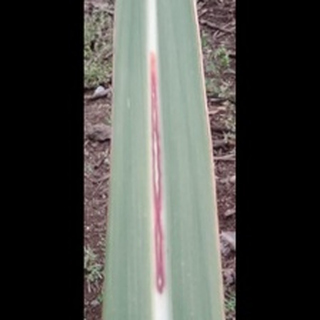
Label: sugarcane_red_rot